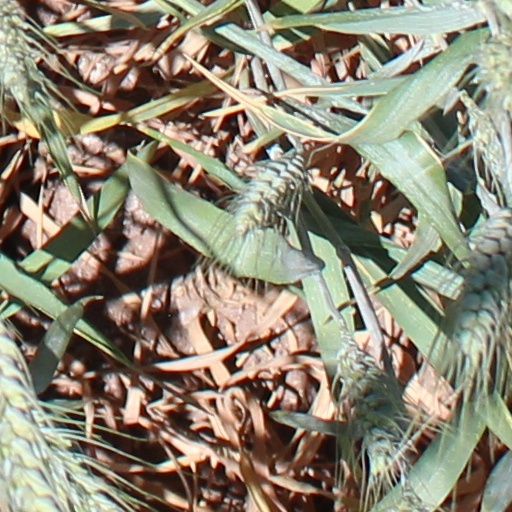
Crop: wheat